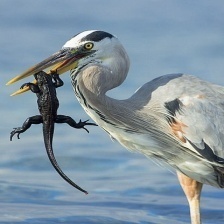
Species: BLUE HERON
Scientific name: ARDEA HERODIAS
ImageNet parent category: little_blue_heron